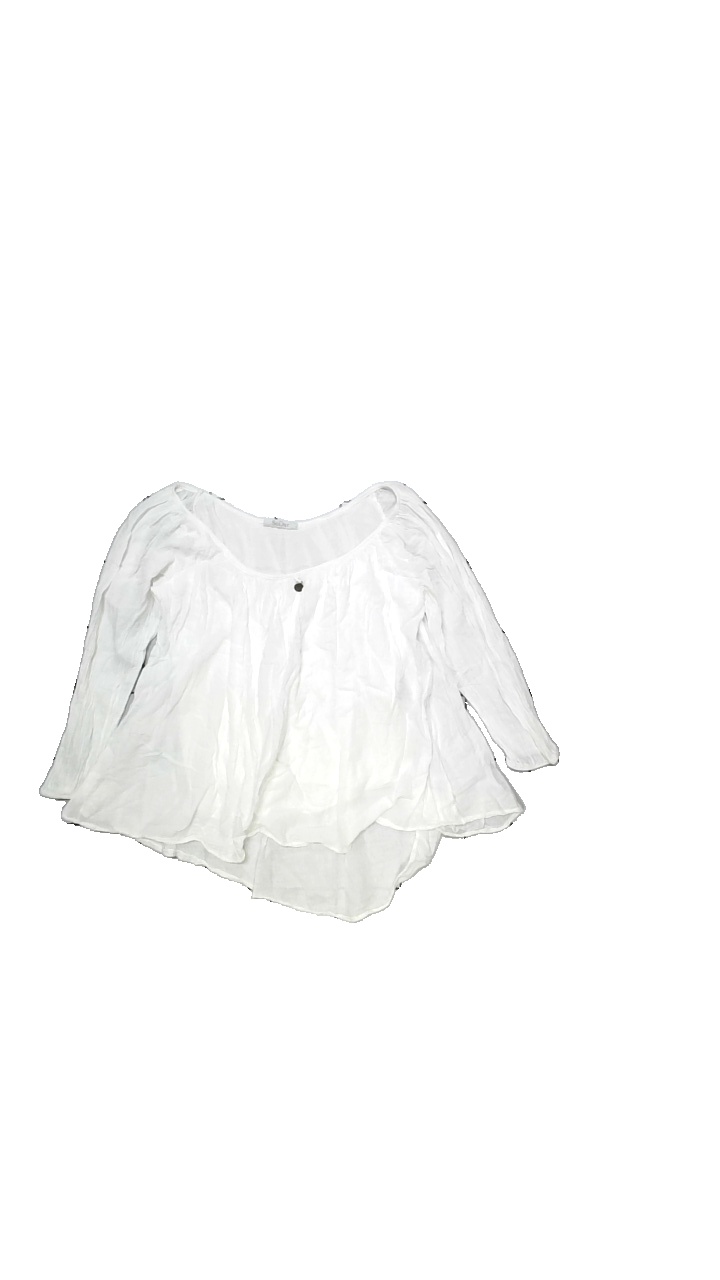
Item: Blouse (Ladies)
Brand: Sugar
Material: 100% cotton
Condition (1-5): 3
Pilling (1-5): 4
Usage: Reuse
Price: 50-100